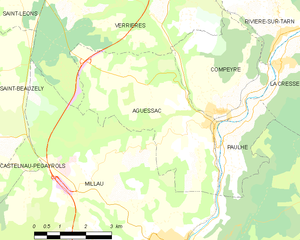
Aguessac est une commune française, située dans le département de l'Aveyron, en région Occitanie.